Theatre of Italy

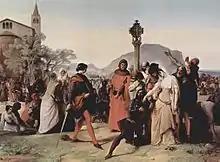
Francesco Hayez, First act of Sicilian Vespers

The characters of the usually represent fixed social types and stock characters, such as foolish old men, devious servants, or military officers full of false bravado. The characters are exaggerated "real characters", such as a know-it-all doctor called Il Dottore, a greedy old man called Pantalone, or a perfect relationship like the . Many troupes were formed to perform , including I Gelosi (which had actors such as Andreini and her husband Francesco Andreini), Confidenti Troupe, Desioi Troupe, and Fedeli Troupe. was often performed outside on platforms or in popular areas such as a (town square). The form of theatre originated in Italy, but travelled throughout Europe—sometimes to as far away as Moscow.